Hannes Arch

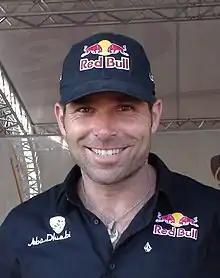
Arch in 2010

Hannes Arch (22 September 1967 – 8 September 2016) was an Austrian pilot who competed in the Red Bull Air Race World Championship from 2007 to 2016. Arch won the World Championship in the 2008 season.